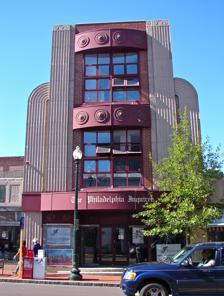
Building: Warner Theater (West Chester, Pennsylvania)
Country: United States of America
Year built: 1930
United States historic place Warner Theater U.S. National Register of Historic Places U.S. Historic district Contributing property Warner Theater, October 2010 Show map of Pennsylvania Show map of the United States Location 120 N. High St., West Chester, Pennsylvania Coordinates 39°57′37″N 75°36′23″W / 39.96028°N 75.60639°W / 39.96028; -75.60639 Area 0 acres (0 ha) Built 1930 Architect Rapp & Rapp Architectural style Art Deco NRHP reference No. 79002207 Added to NRHP November 20, 1979 The Warner Theater , also known as The High Street Theater, was an historic, American movie theater that was located in West Chester , Chester County, Pennsylvania . Located in the West Chester Downtown Historic District , it was listed on the National Register of Historic Places in 1979. The auditorium was demolished in late 1986; the remainder of the building was renovated and converted into the Hotel Warner. Hotel Warner today is a member of Historic Hotels of America , the official program of the National Trust for Historic Preservation. History and architectural features Designed by the noted Chicago theater design firm of Rapp and Rapp and built by Warner Brothers , this historic theater opened on November 14, 1930. A composite of one-, two-, and three-story buildings that were created in the Art Deco style, it included a theater, restaurant and a series of seven small stores and had a two-story foyer with a three-story tower that formerly supported the marquee . The auditorium measured 83 by 120 feet (25 m × 37 m), and originally sat 1,650, with 1,300 on the floor and 350 in the balcony. Located in the West Chester Downtown Historic District , it was listed on the National Register of Historic Places in 1979. The auditorium was demolished in late 1986, and the remainder of the building has been renovated as the Hotel Warner. Hotel Warner today is a member of Historic Hotels of America , the official program of the National Trust for Historic Preservation. See also List of Historic Hotels of America References